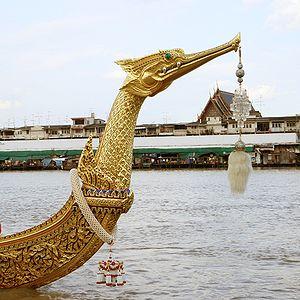
Hamsa est un cygne ou une oie qui sert de Vâhana au dieu créateur de l'hindouisme, Brahmâ.